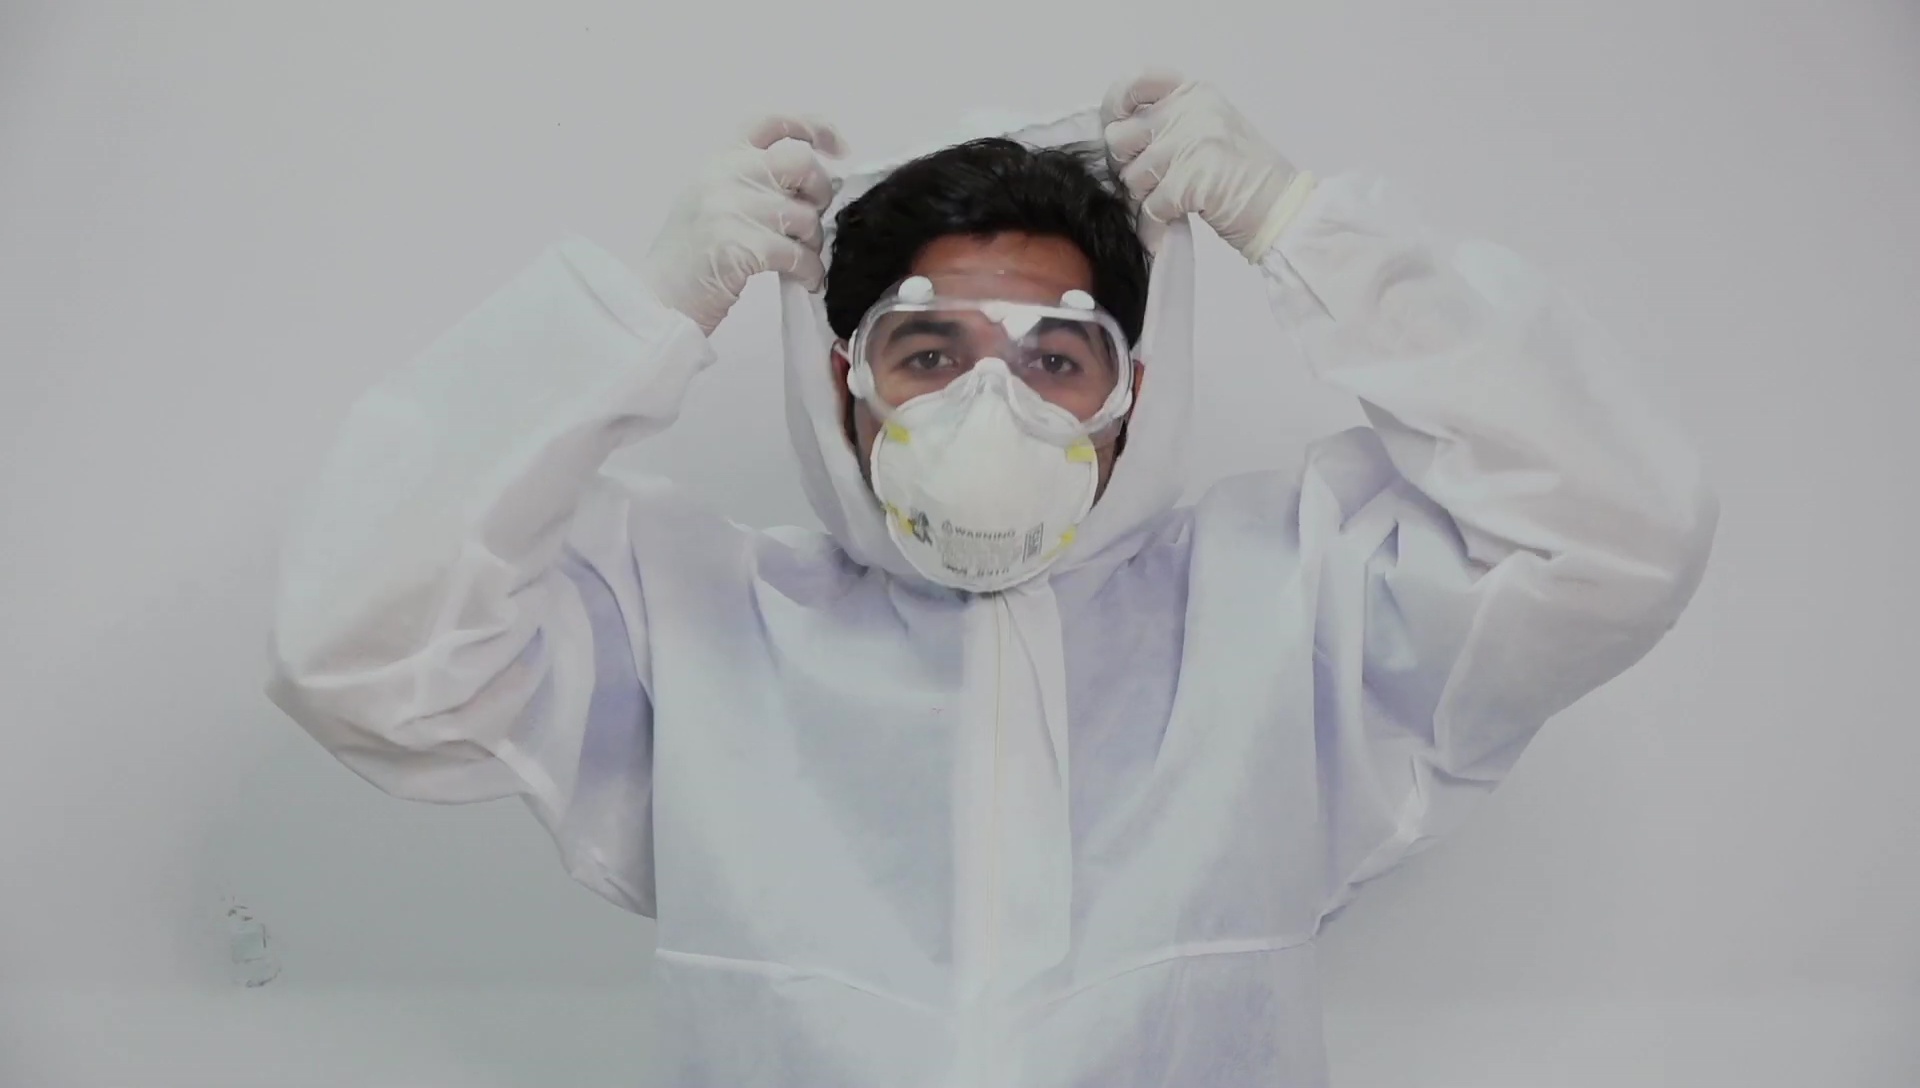
Objects detected:
Mask
Goggles
Gloves
Gloves
Coverall